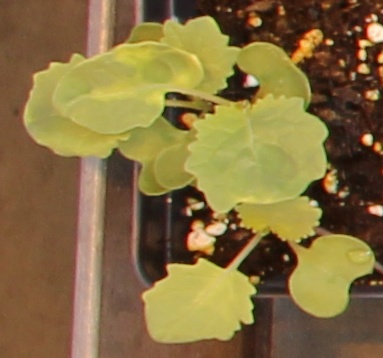
Label: Canola